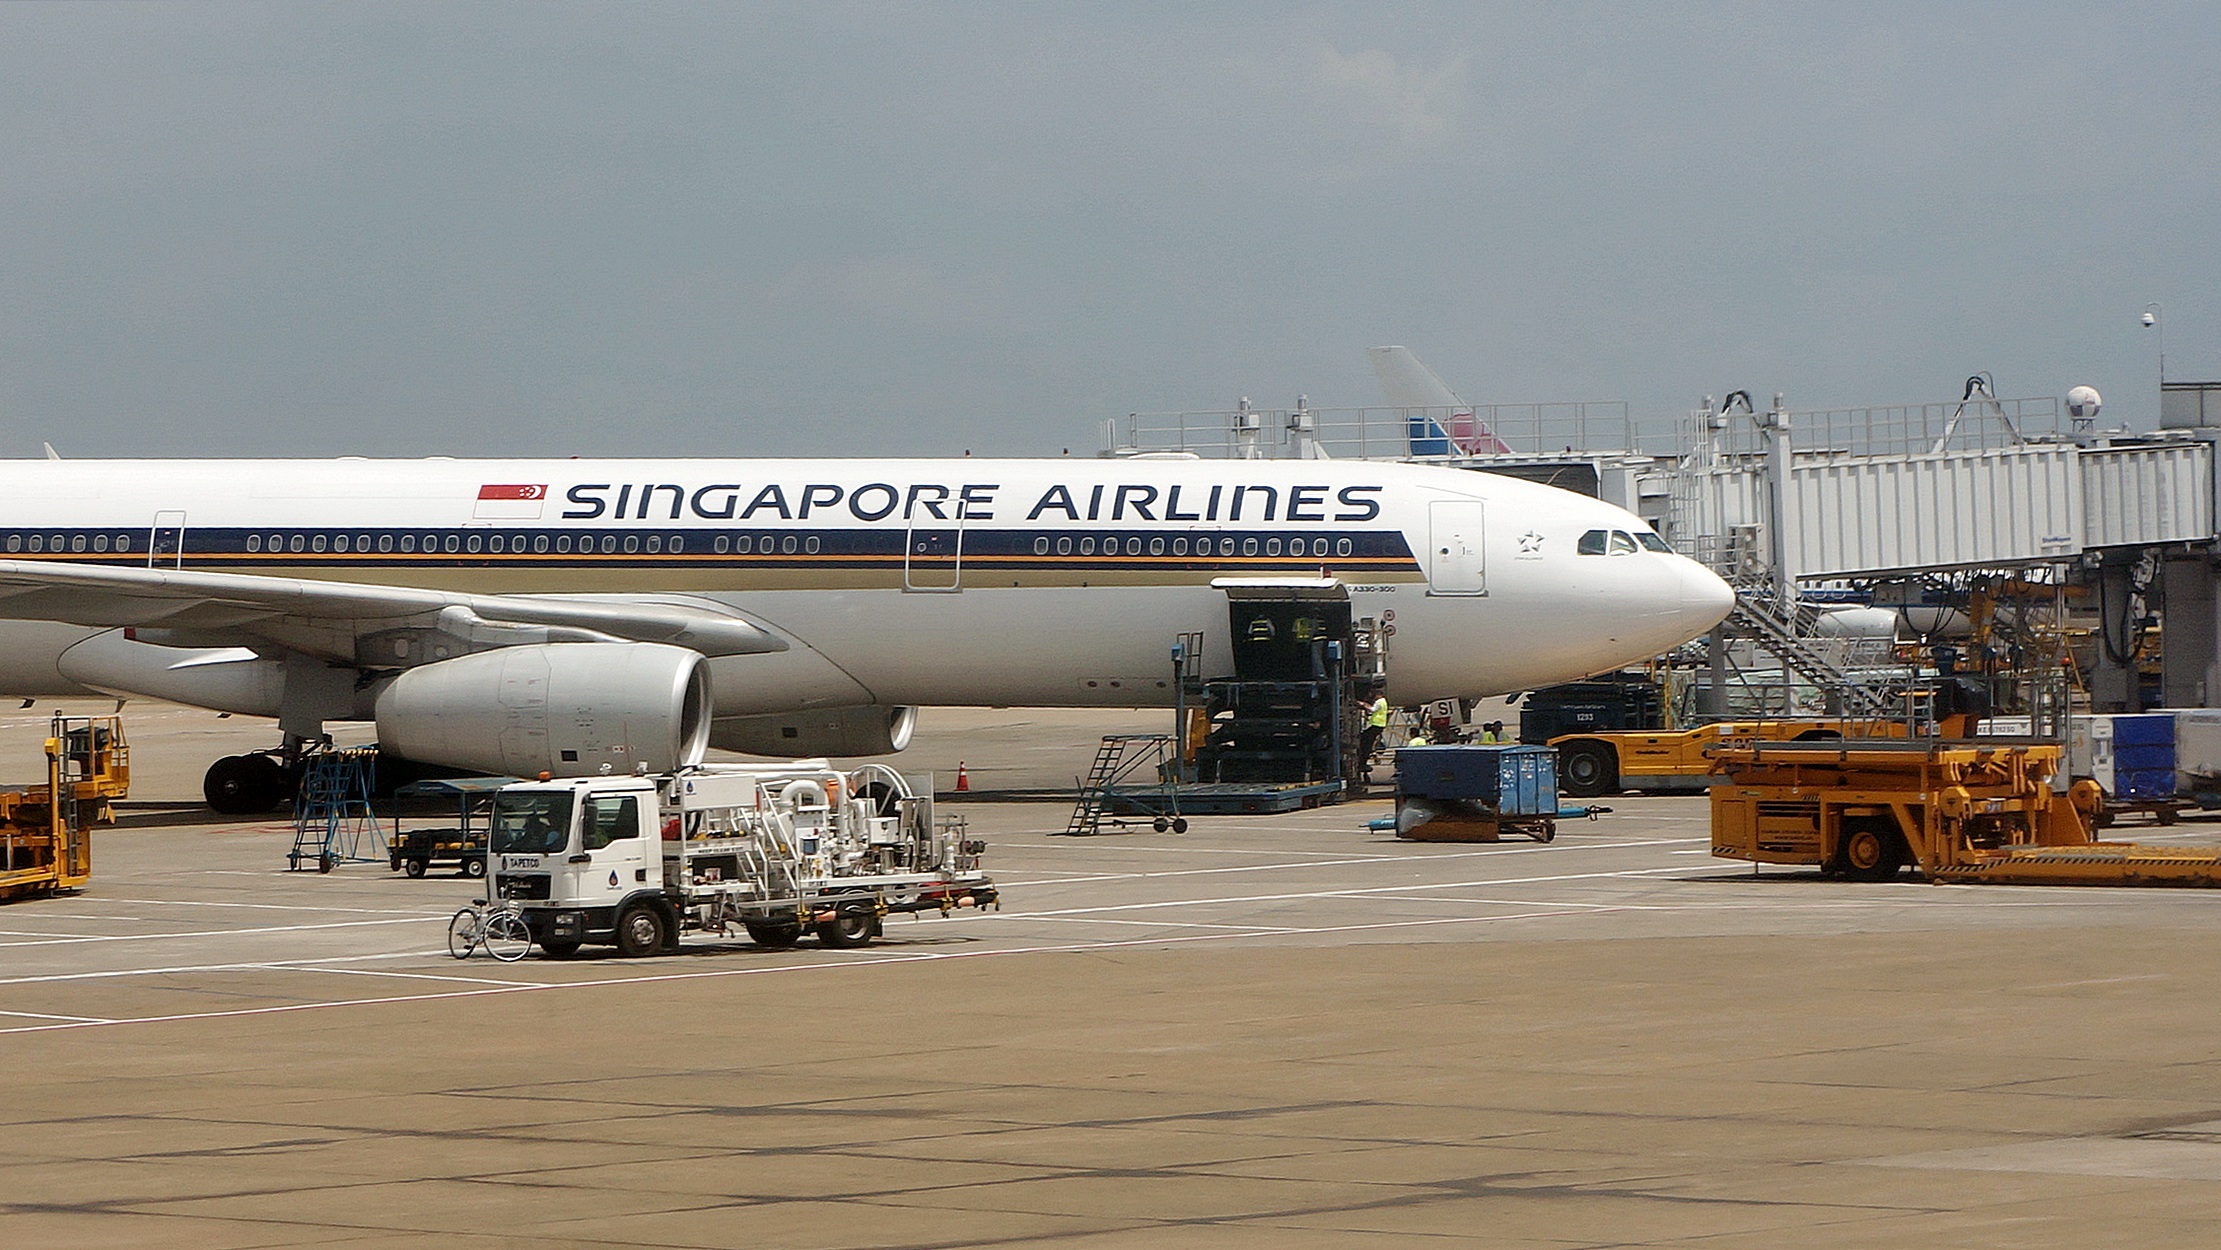
airport, airplane, aircraft, vehicle, airline, aviation, infrastructure, airliner, airbus, boeing, takeoff, air transport, jet aircraft, airbus a330, boeing 777, boeing 767, air travel, singapore airlines, boeing 757, atmosphere of earth, wide body aircraft, narrow body aircraft, airport apron, airbus a320 family, mcdonnell douglas dc 9, aircraft maintenance